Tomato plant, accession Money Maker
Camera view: bottom (45 deg); turntable rotation: 120 degrees
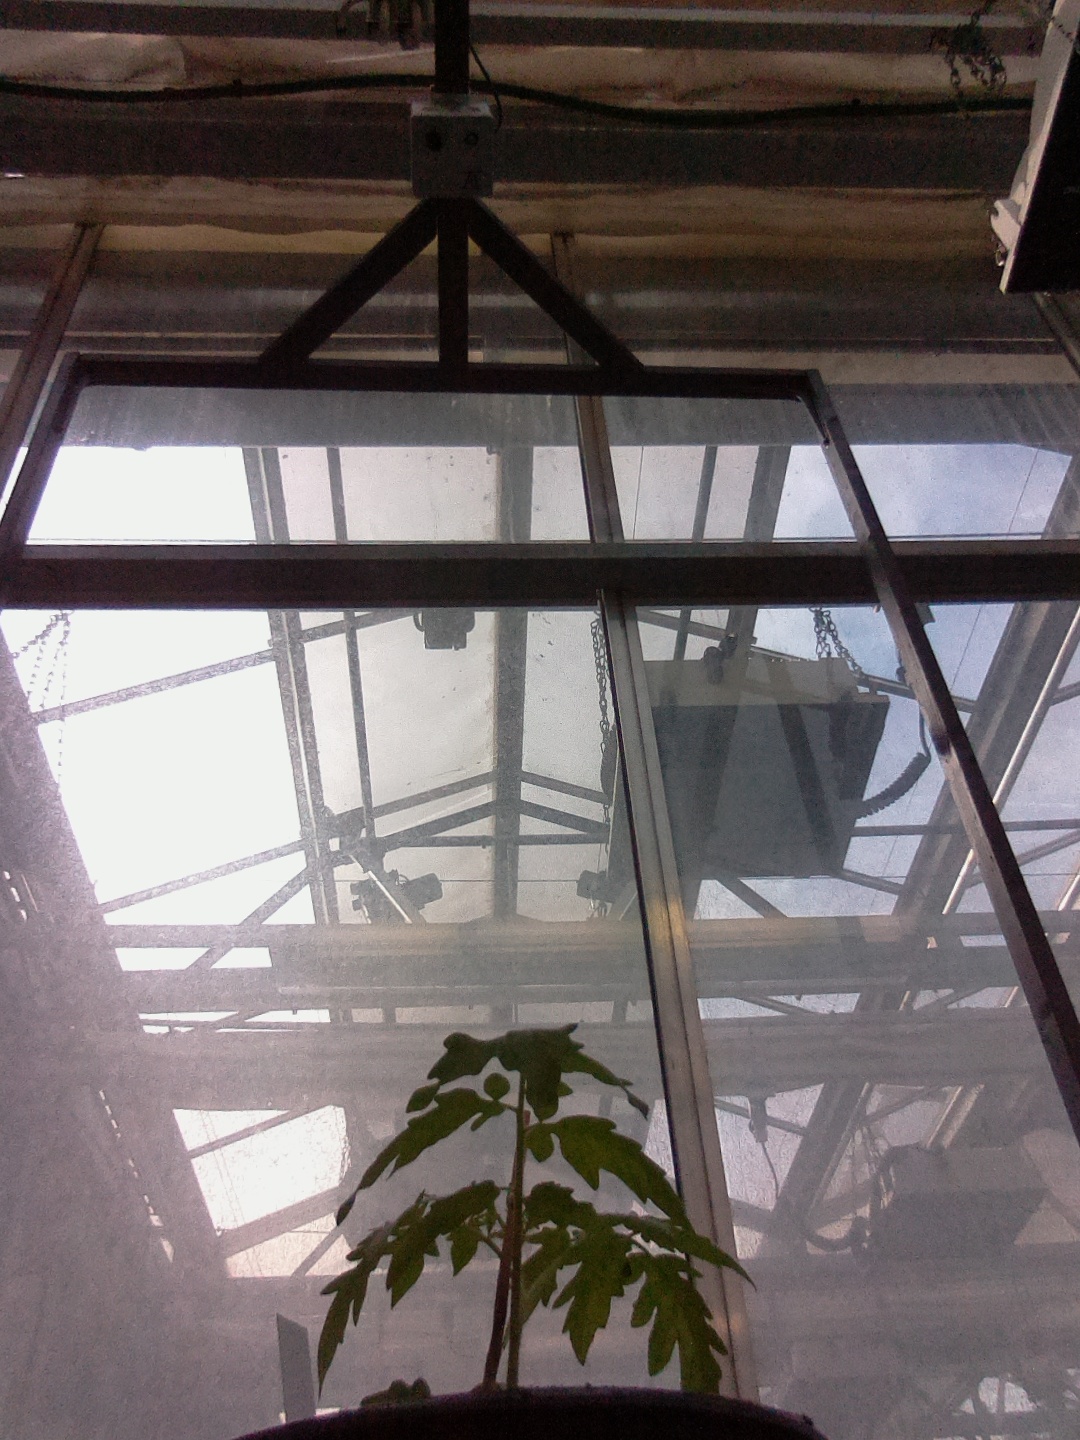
BBCH growth stage 13: 6 of true leaves visible